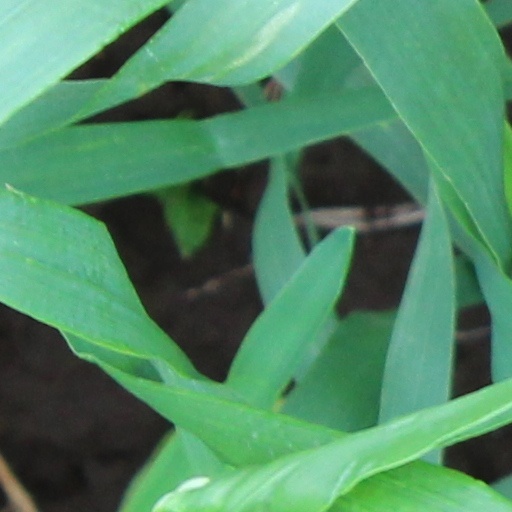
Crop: wheat